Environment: real
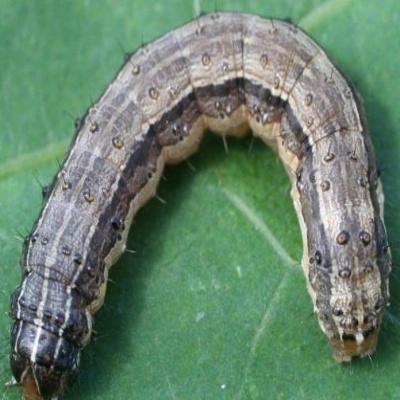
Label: fall_armyworm